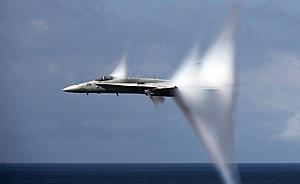
Les infrasons sont des ondes sonores de basse fréquence. Ils sont habituellement situées sous le seuil de la limite moyenne des sons graves perceptibles par l'oreille humaine, sauf s’ils sont émis à haute ou très haute intensité pour une gamme d’infrasons situés entre 16 et 20 Hz …c’est-à-dire dont les périodes des vibrations acoustiques se répètent toutes les 16 à 20 fois par seconde, ce qui provoque alors pour l' auditeur une sensation de « tonalité ». Aux fréquences inférieures, pour des raisons physiologiques, ils ne sont plus perçues par l'ouïe.